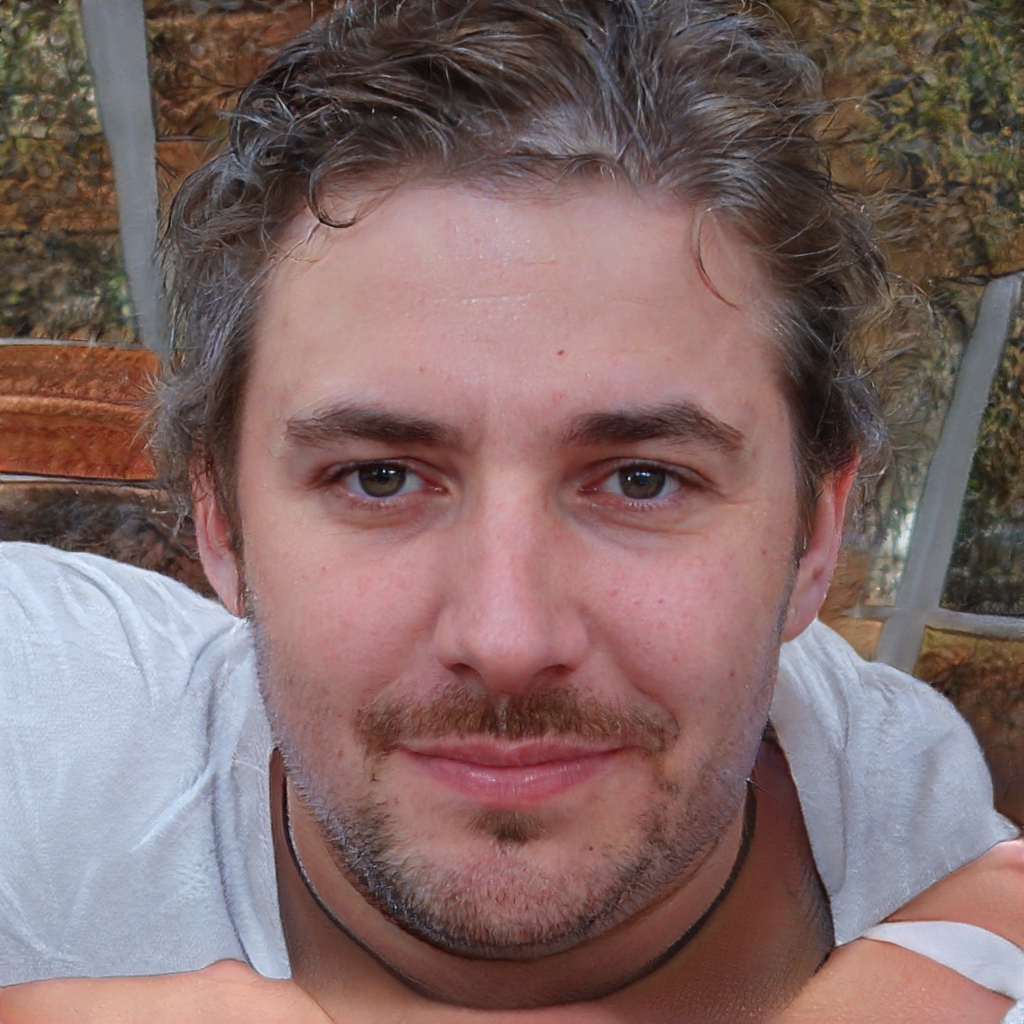
Gender: Male